Theoren Fleury

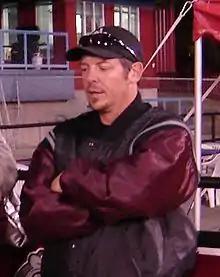
Half-length view of a person in his early 40s. He is standing upright with his arms folded across his chest. He is wearing a black and maroon coat and a baseball cap.

Fleury has been open about his struggles against drug and alcohol addictions, and his own experiences with sexual abuse. He is also an advocate for youth victims of sexual abuse and a supporter of improving access to trauma treatments, addictions programs and mental health services.